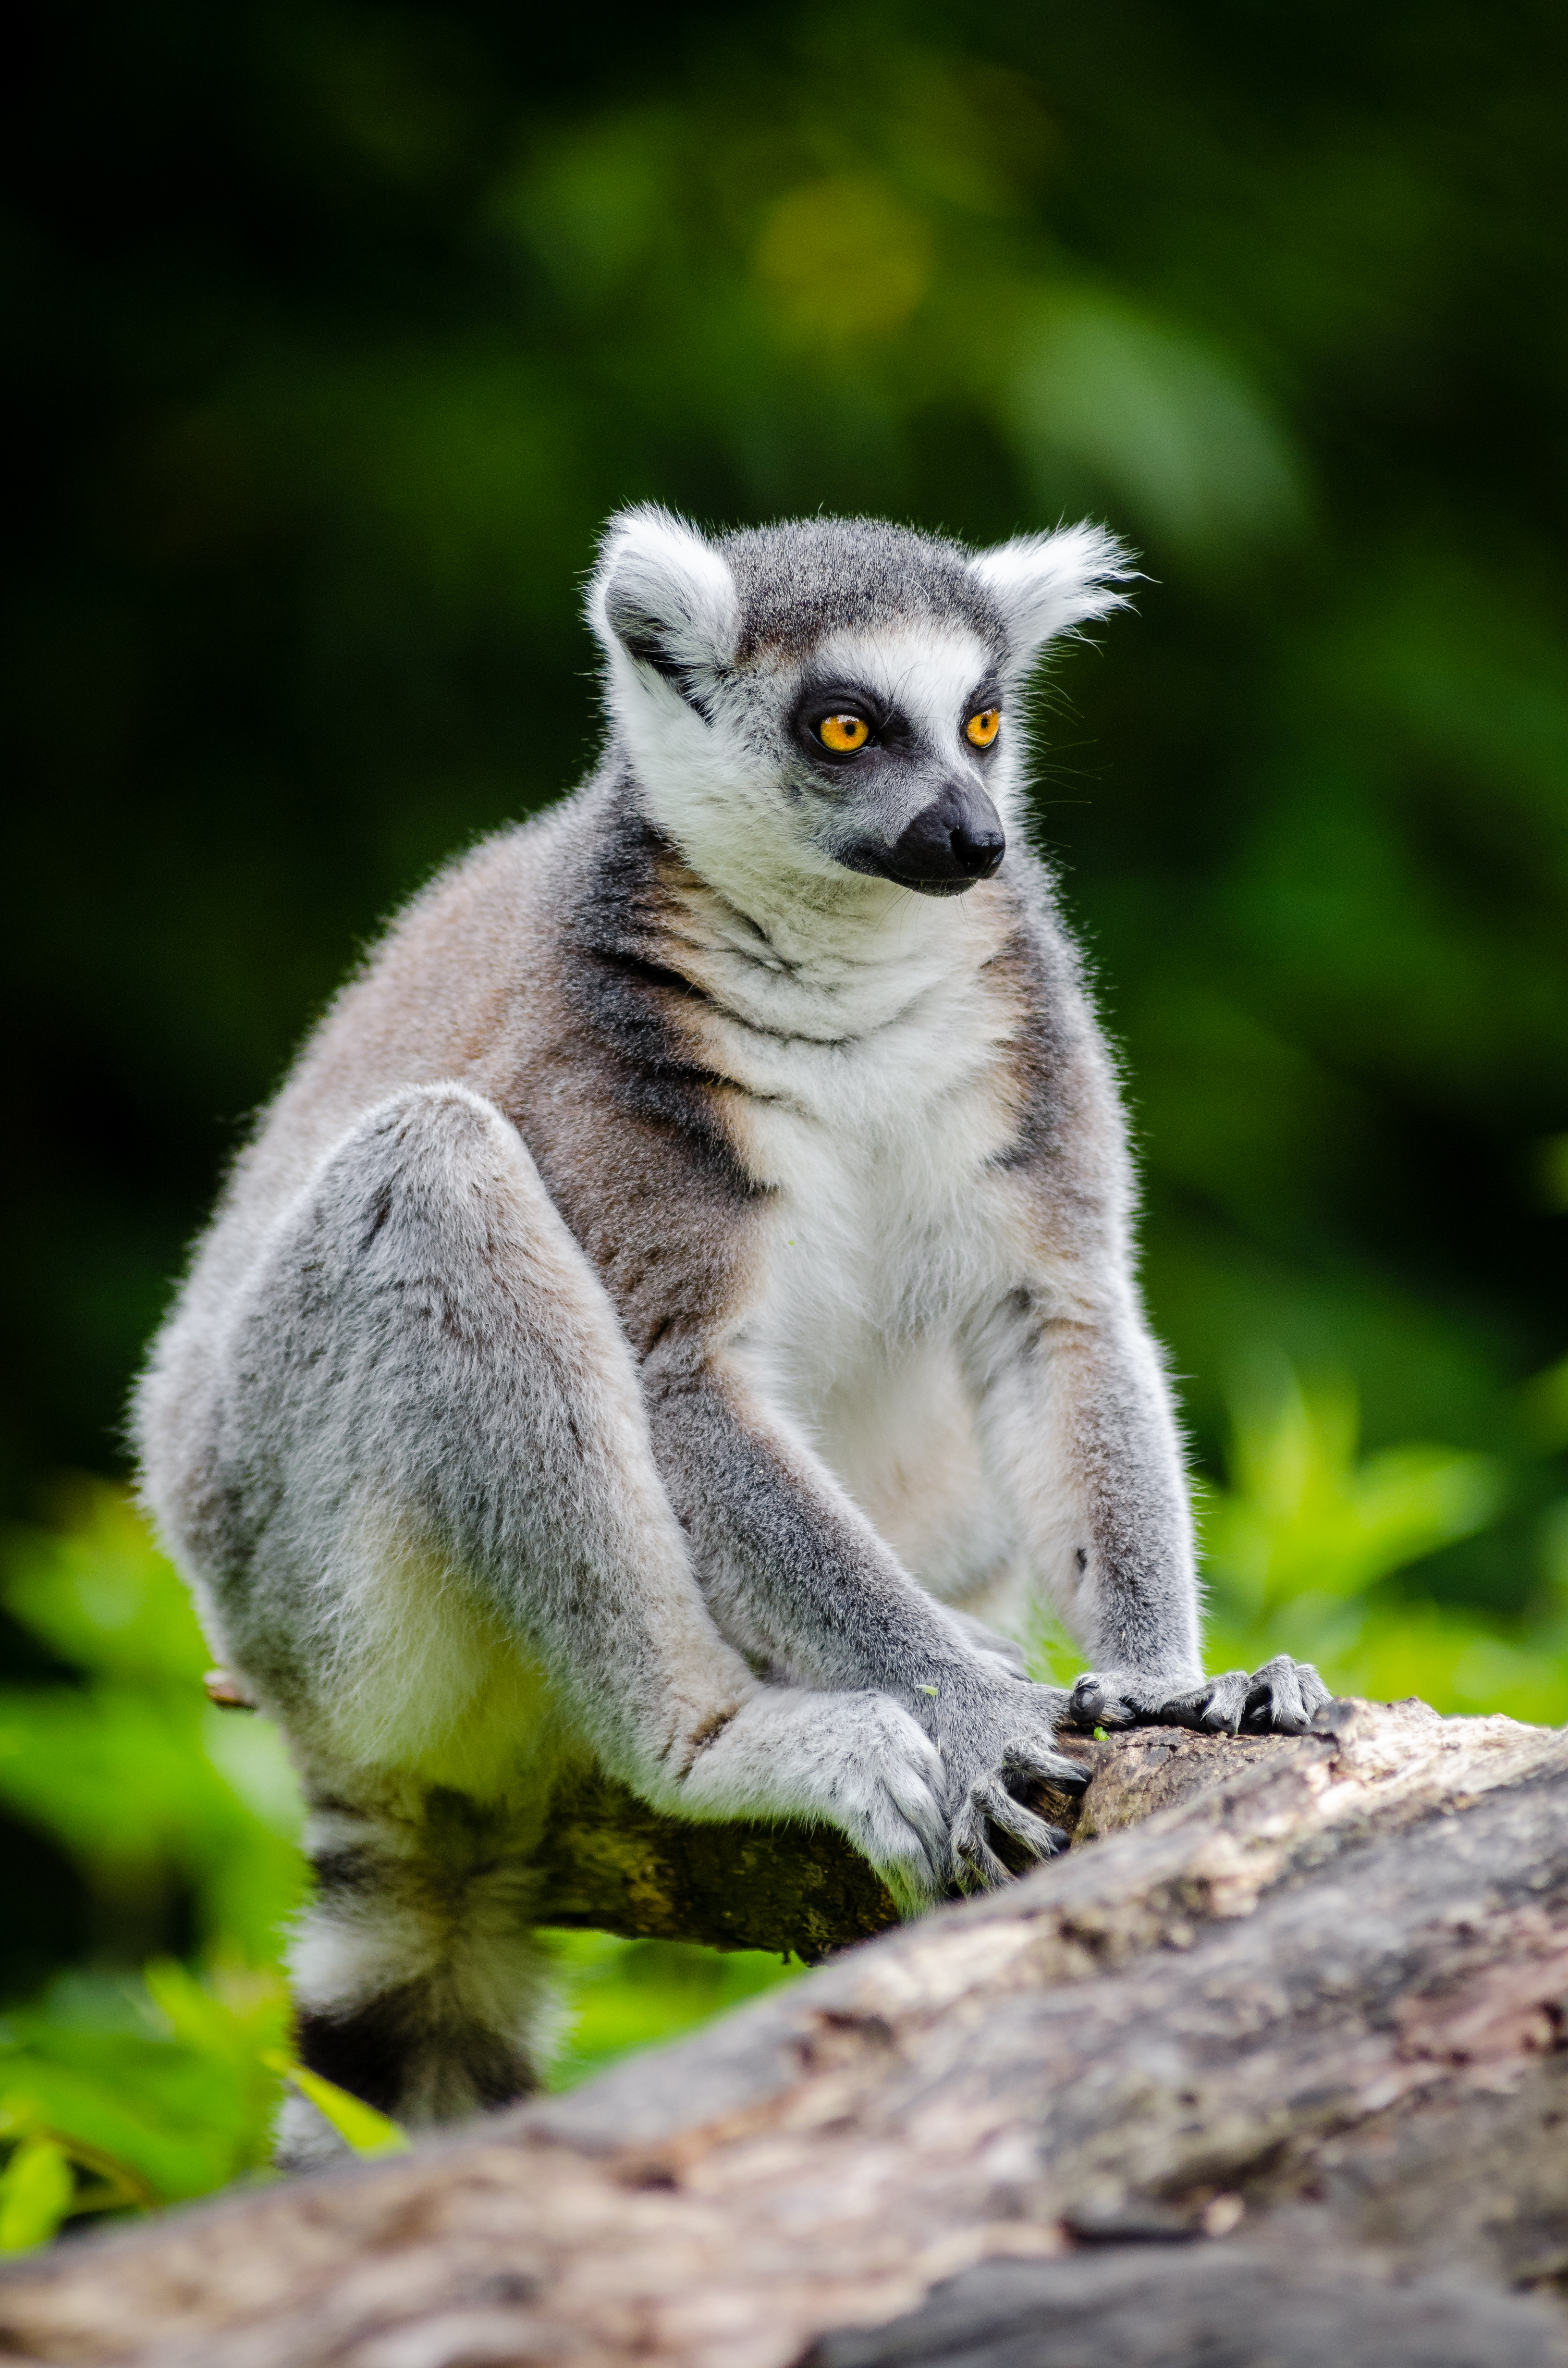
nature, animal, wildlife, zoo, mammal, fauna, primate, squirrel monkey, madagascar, vertebrate, lemur